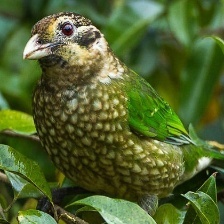
Species: SPOTTED CATBIRD
Scientific name: AILUROEDUS MACULOSUS